Noorullah Noori

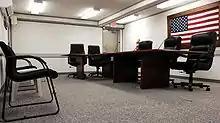
Hearing room where Guantanamo captive's annual Administrative Review Board hearings convened for captives whose Combatant Status Review Tribunal had already determined they were an "enemy combatant".

Detainees who were determined to have been properly classified as "enemy combatants" were scheduled to have their dossier reviewed at annual Administrative Review Board hearings. The Administrative Review Boards weren't authorized to review whether a detainee qualified for POW status and they weren't authorized to review whether a detainee should have been classified as an "enemy combatant".